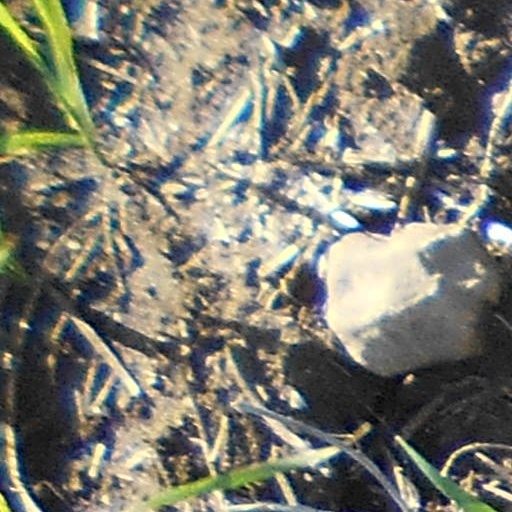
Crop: wheat